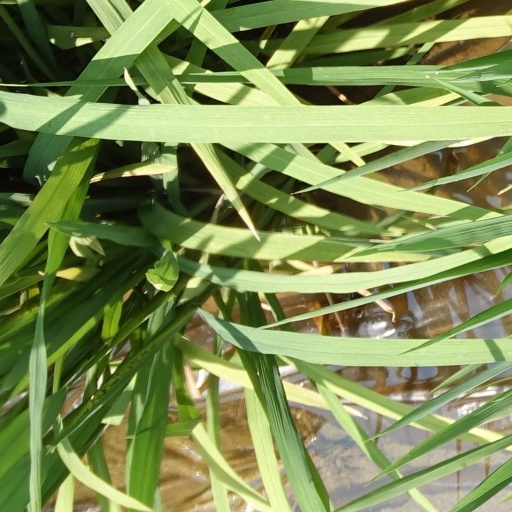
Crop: rice